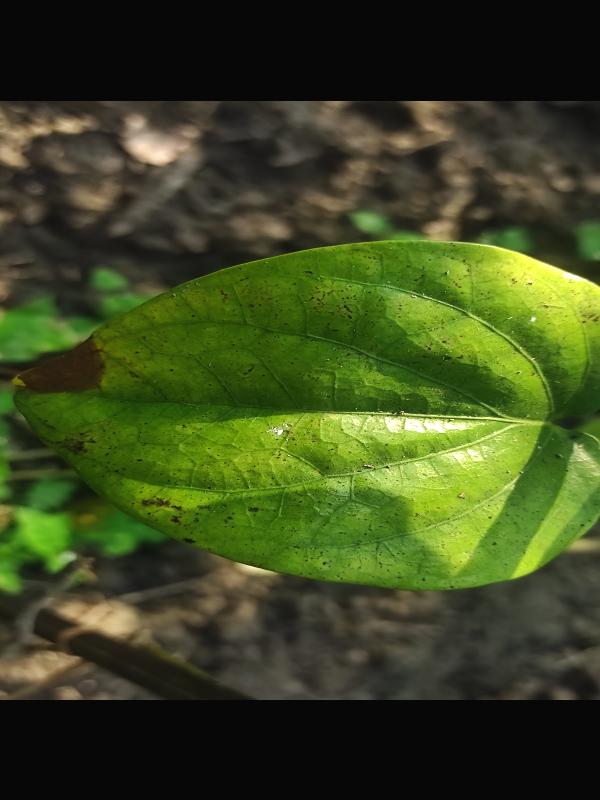
Label: Fungal_Brown_Spot_Disease